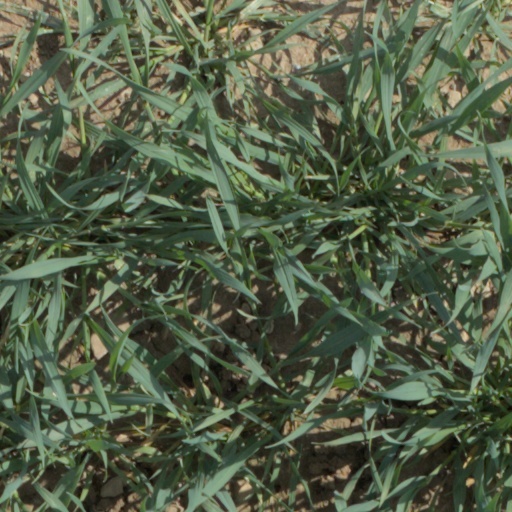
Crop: wheat